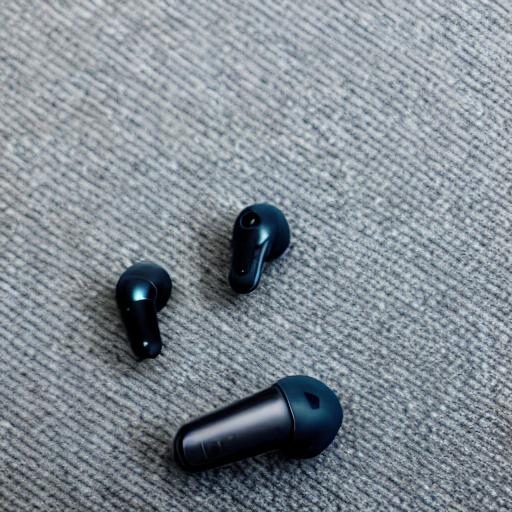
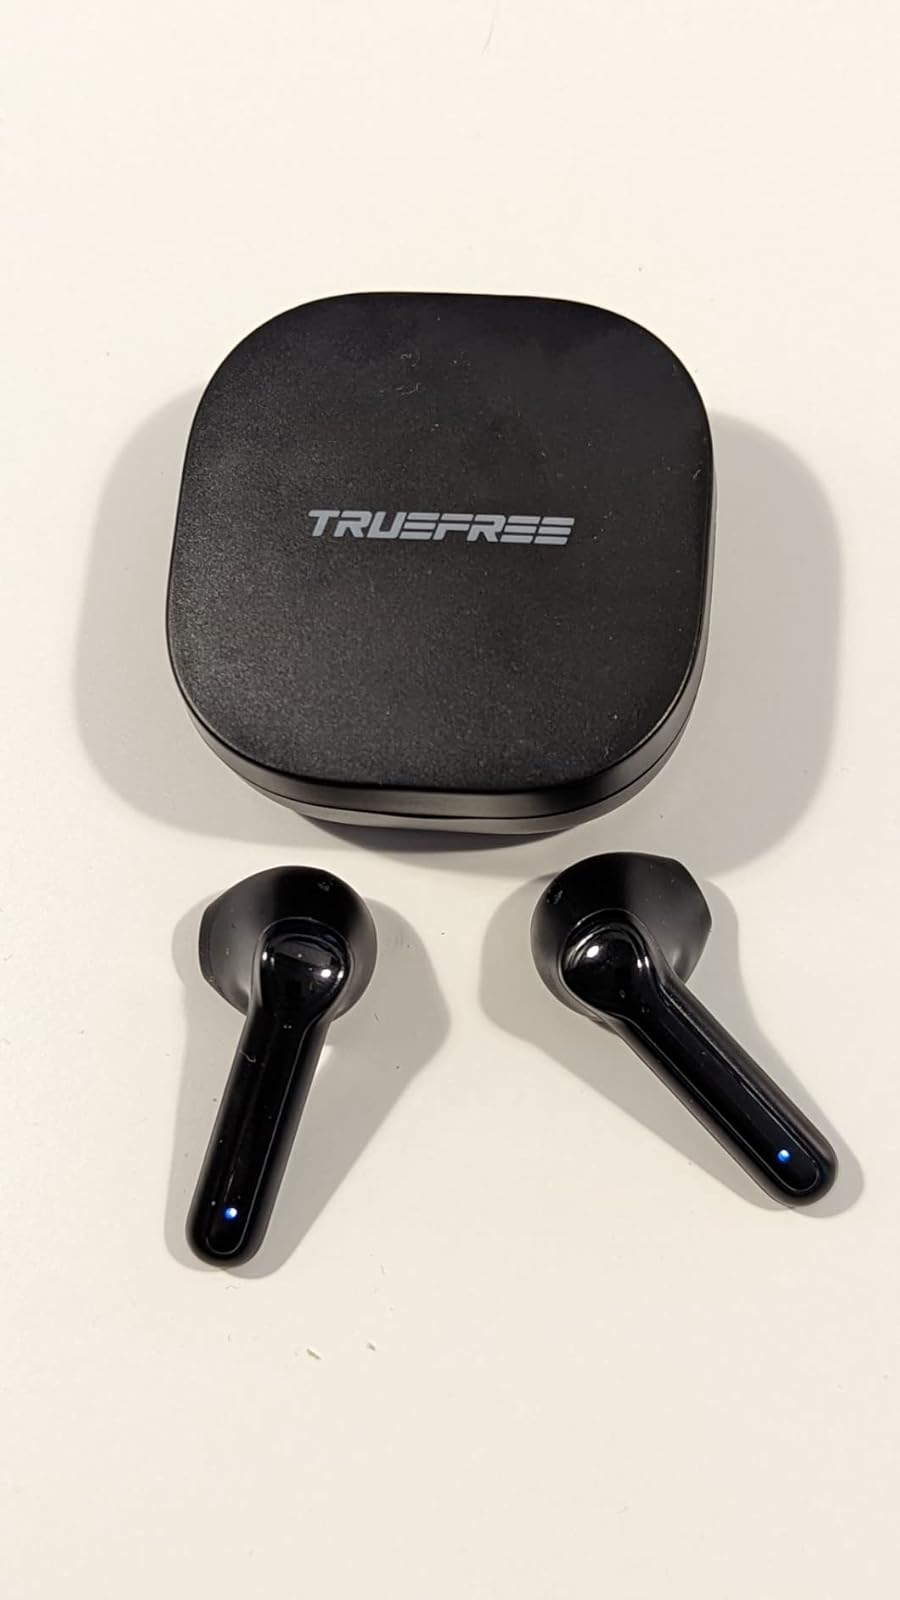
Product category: earbuds
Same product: no